Question: Please indicate a possible affordance area of bicycle that can be used for sitting
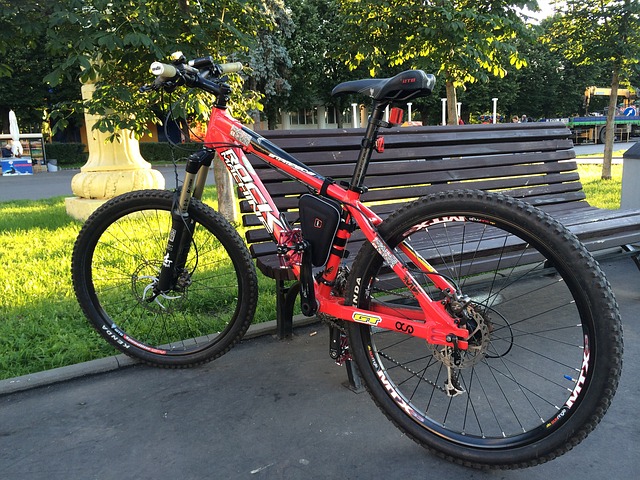
Answer: [329, 69, 438, 107]